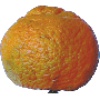
Label: Mandarine 1